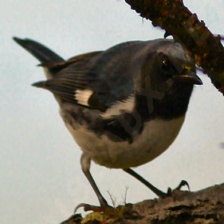
Species: BLACK THROATED WARBLER
Scientific name: SETOPHAGA CAERULESCENS